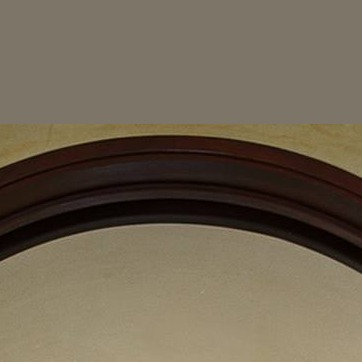
Material: wood